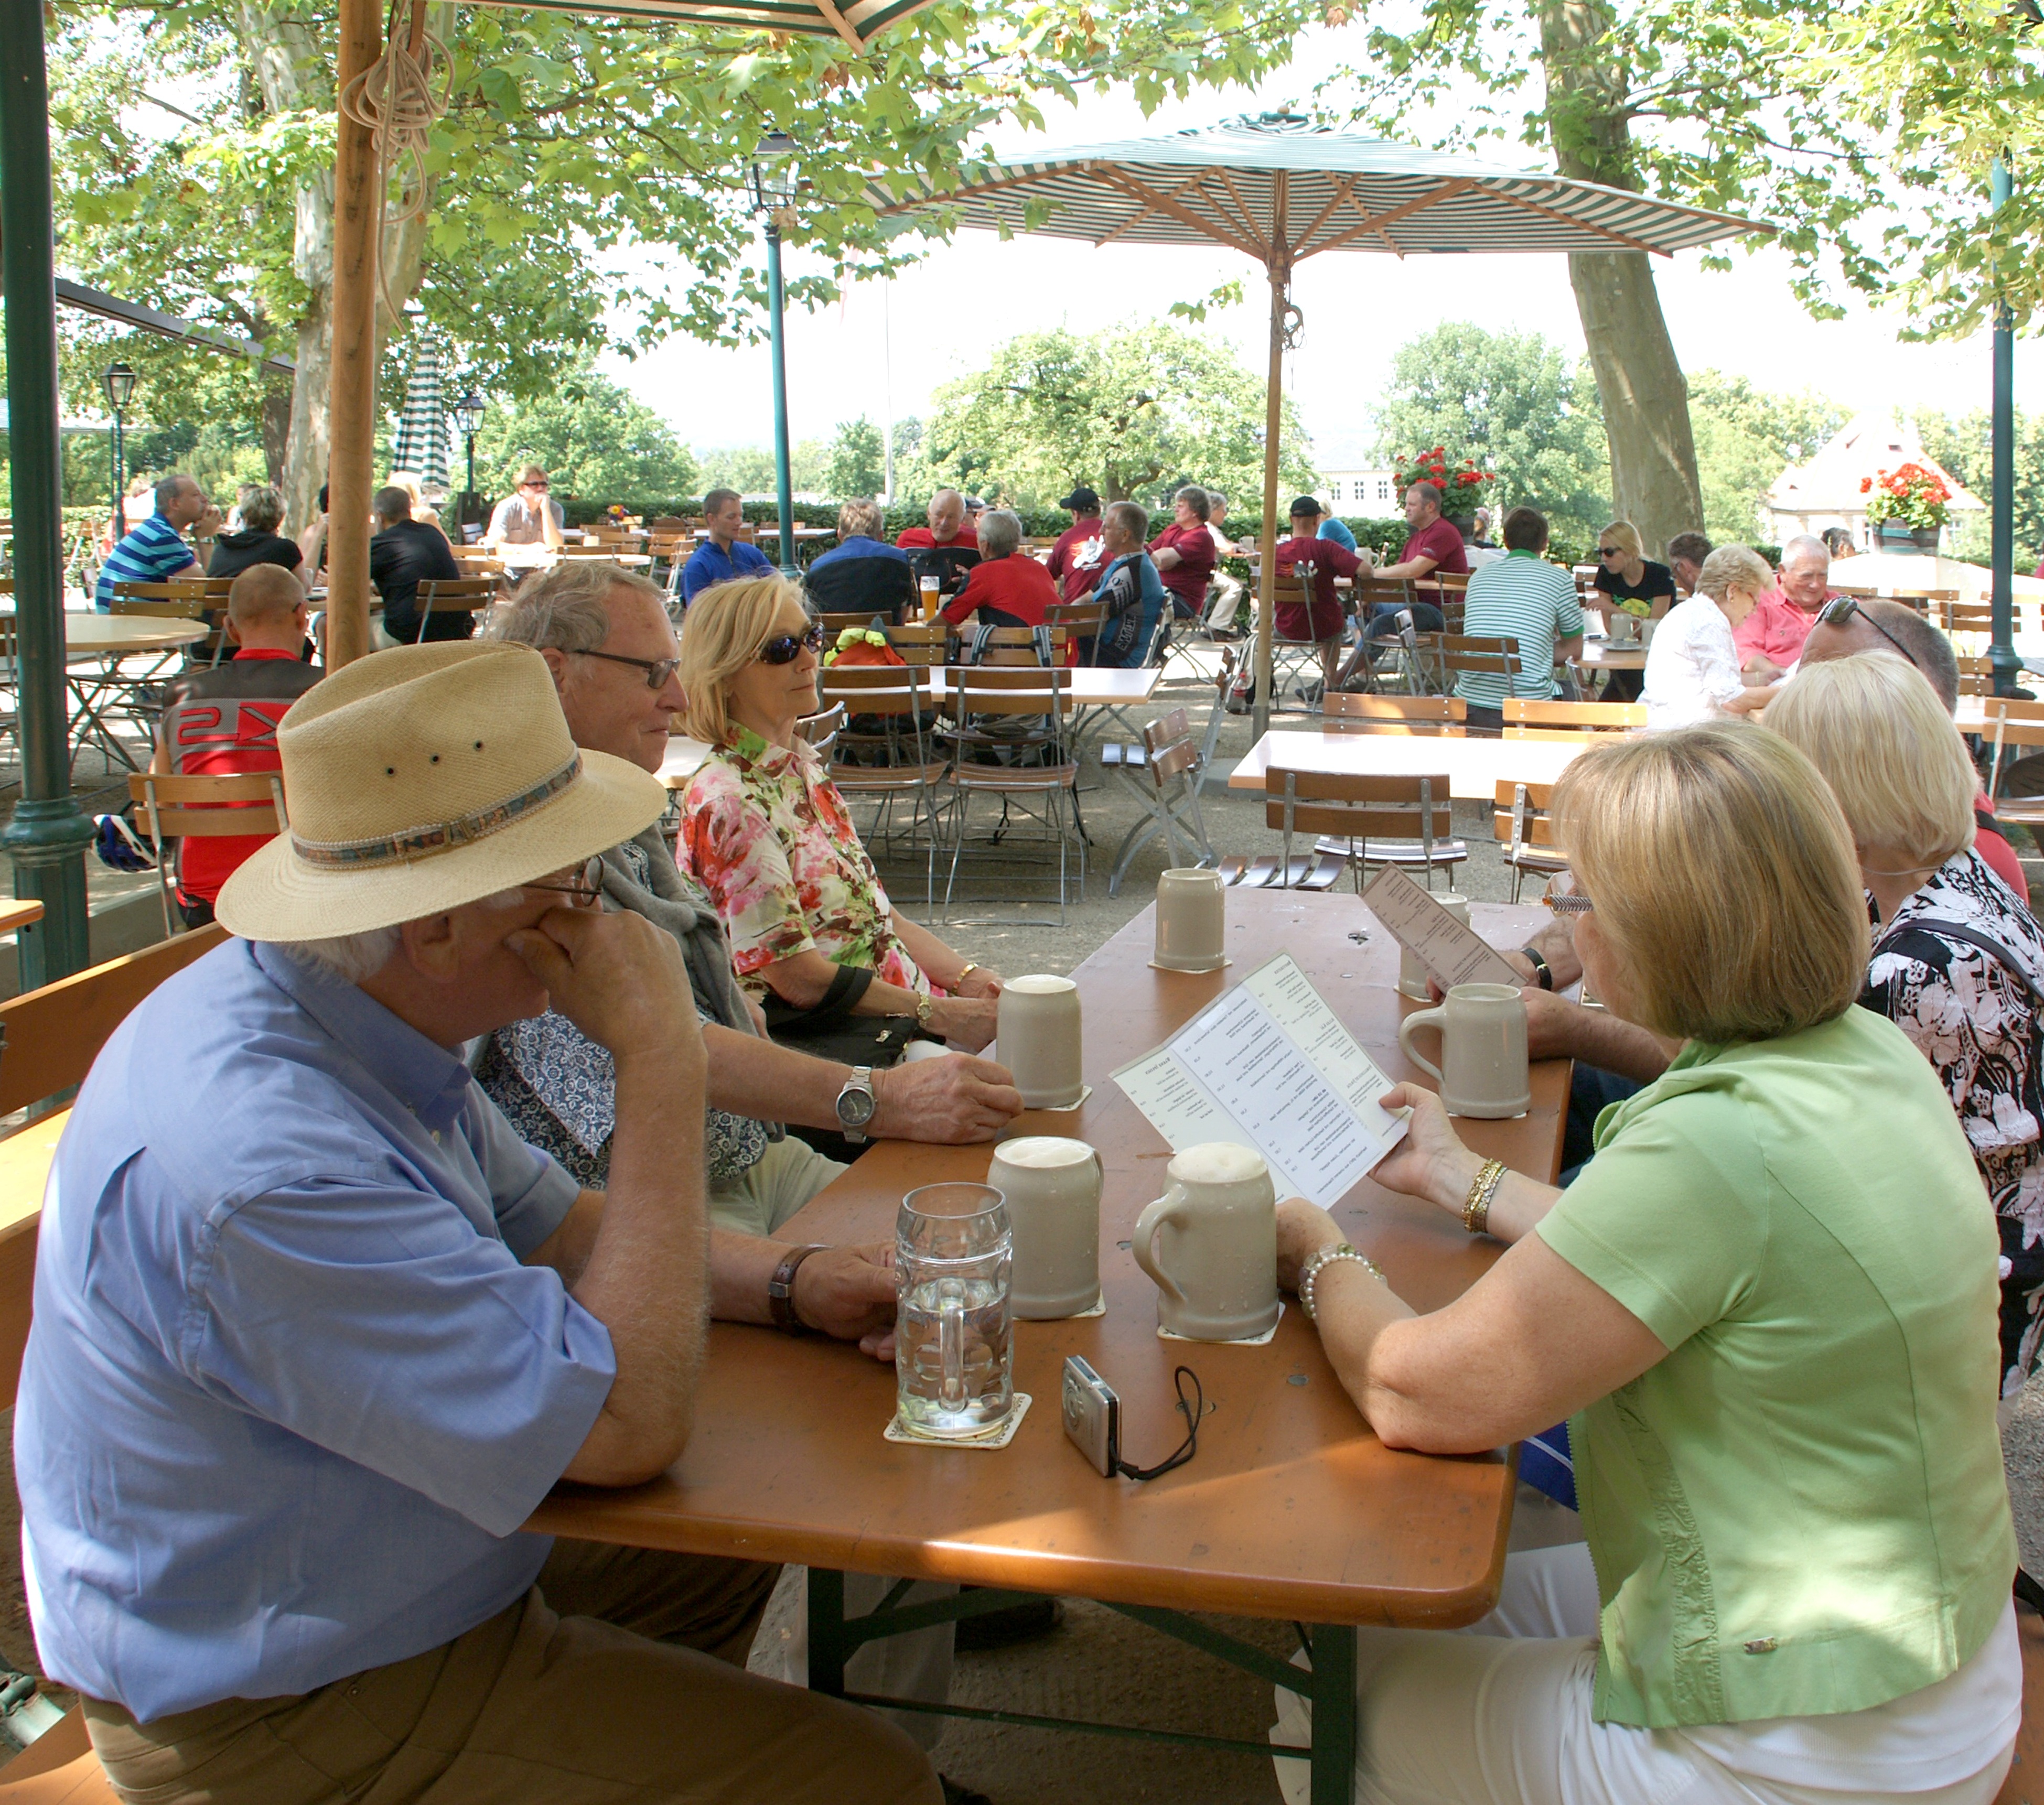
restaurant, summer, meal, community, human, cozy, drink, rest, leisure, eat, lunch, beer, celebrate, sit, picnic, chairs, benches, outside catering, beer garden, after work, dining tables, sense